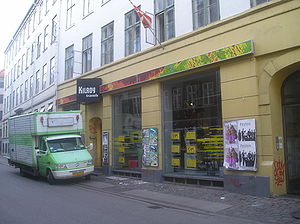
Kilroy Travels
Kilroy Travels i Skindergade i København.
Kilroy Travels er et nordisk rejsebureau, der fokuserer på unge mennesker, herunder oplevelsesrejser og backpacking.